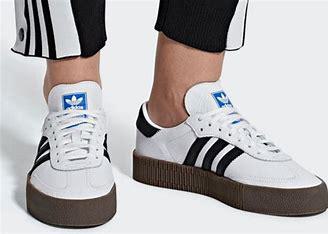
Brand: Adidas
Model: Sambarose